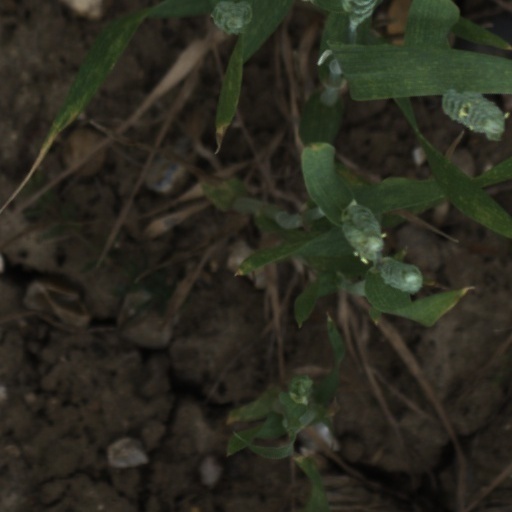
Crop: wheat